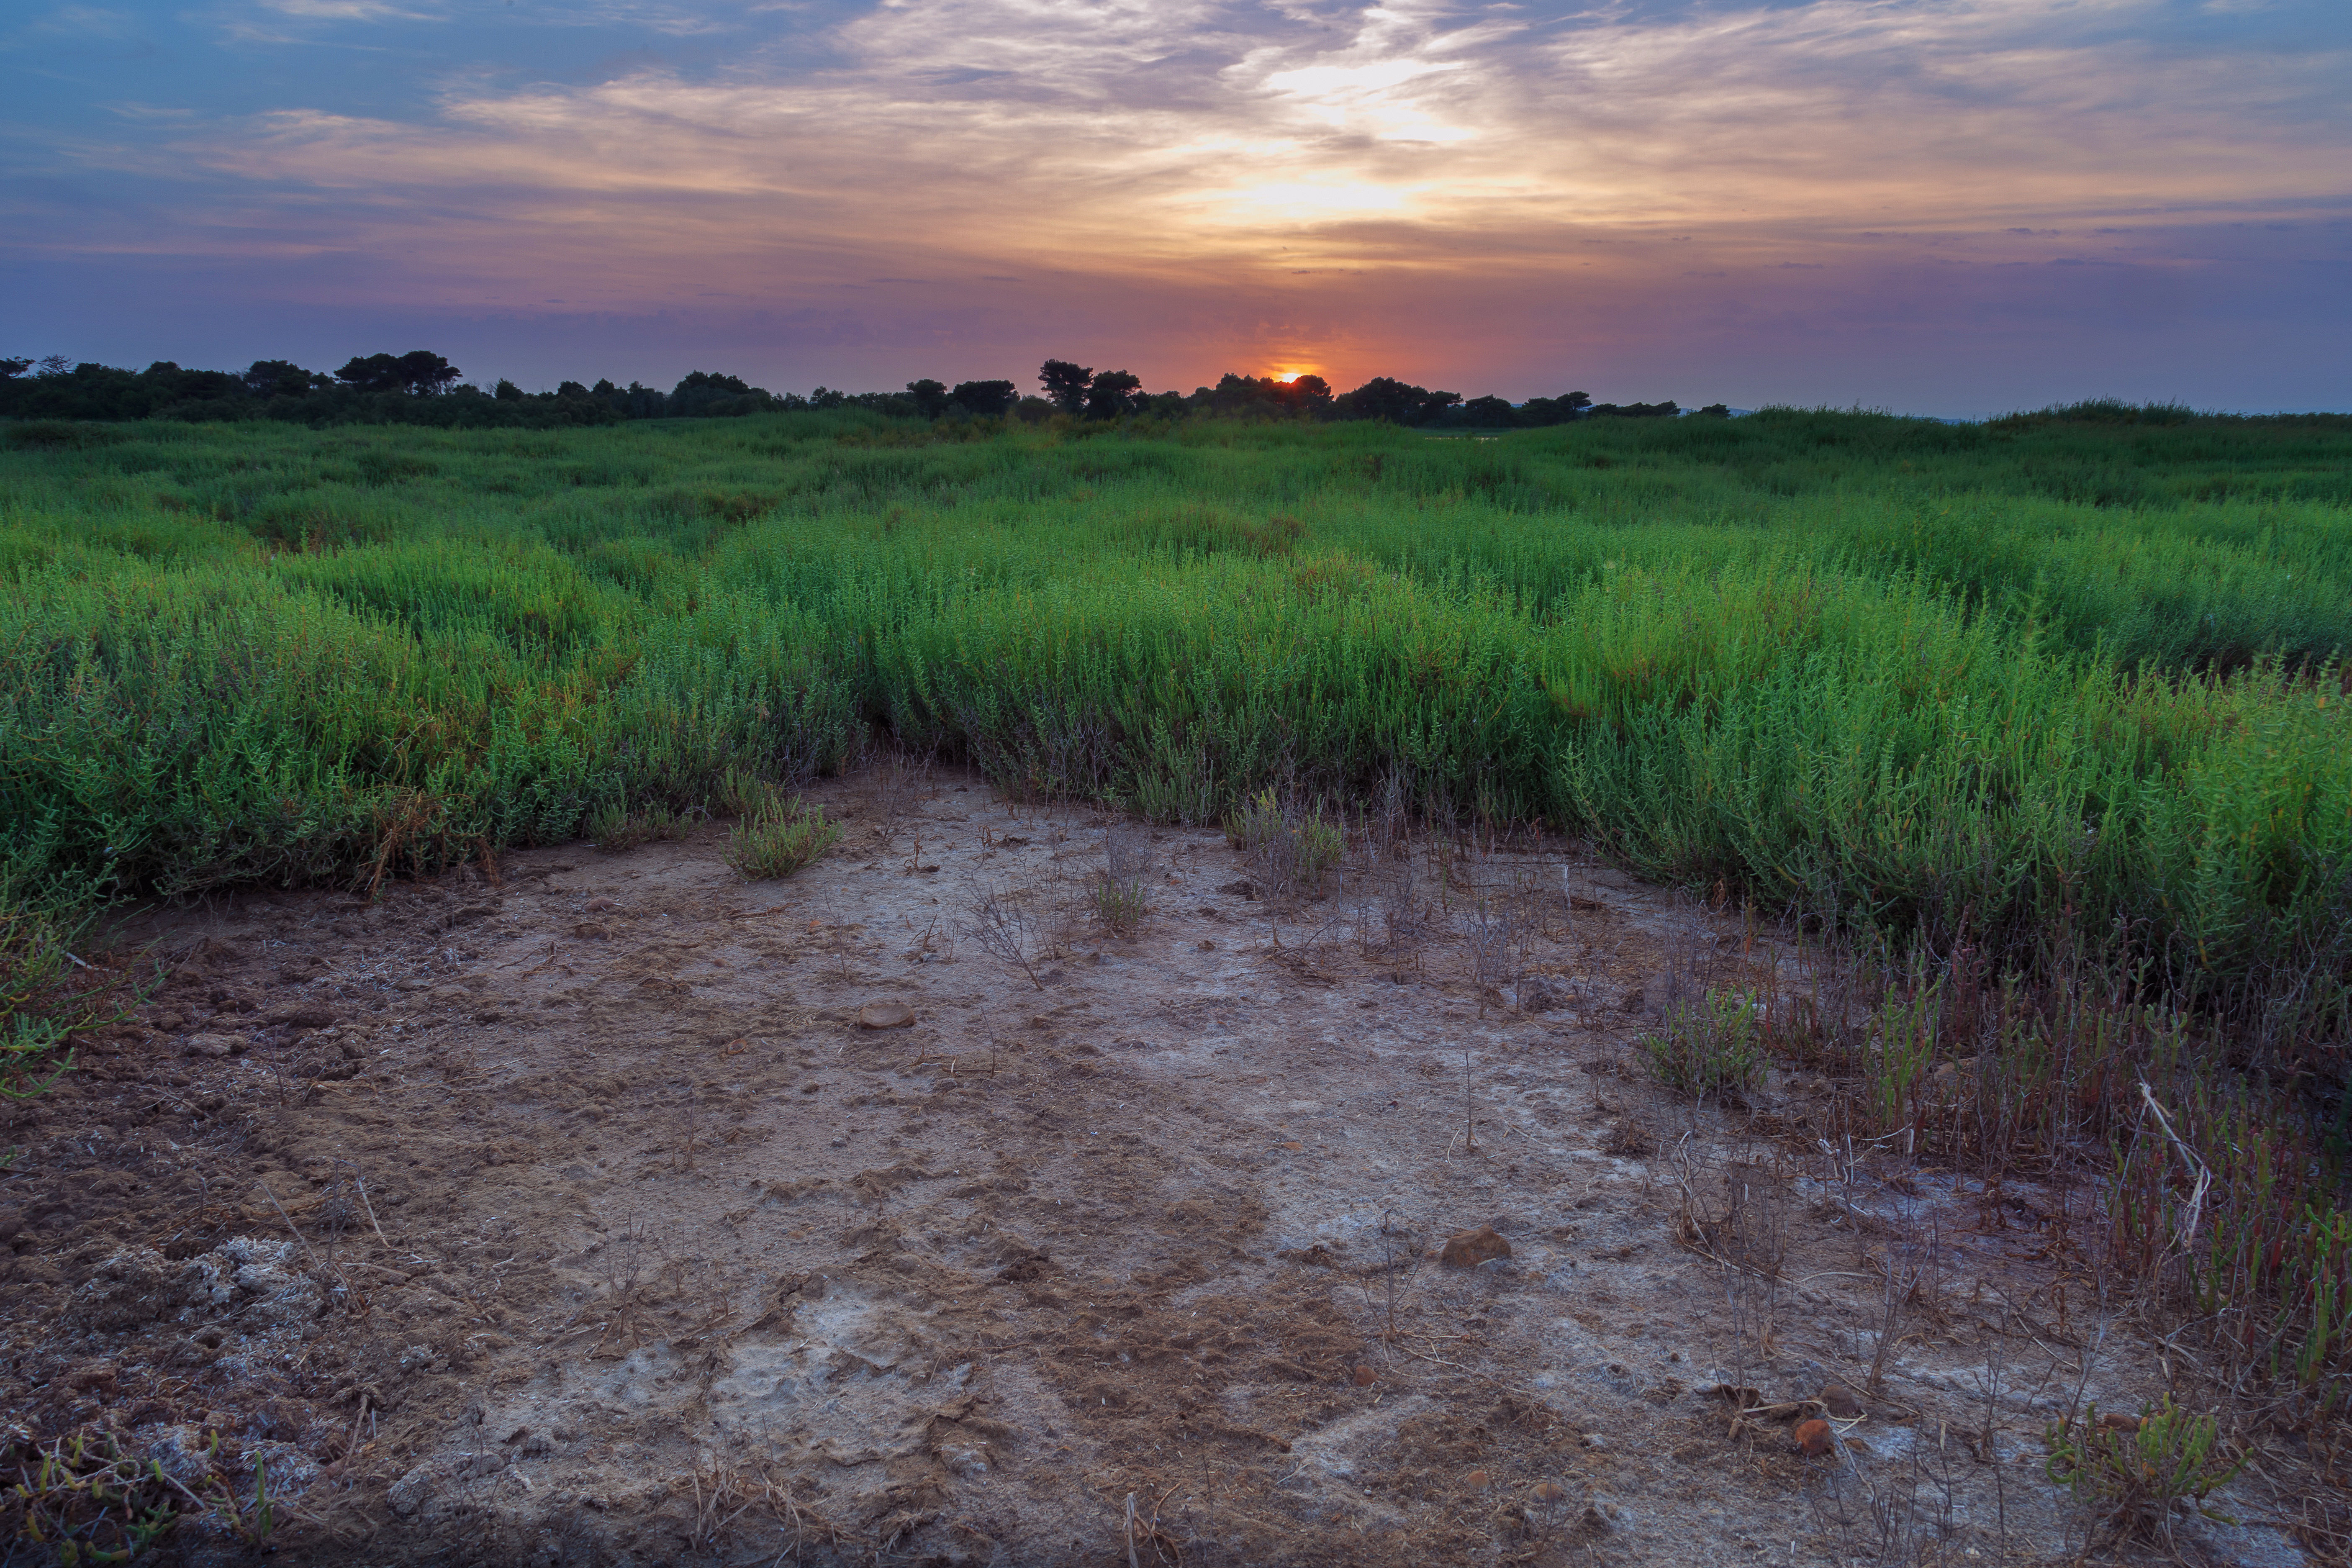
landscape, grass, marsh, sky, sun, sunrise, sunset, field, prairie, soil, agriculture, plain, cool image, ciel, grassland, wetland, bog, couleur, coucherdesoleil, soir, habitat, i, ecosystem, sunsettime, couchant, sel, rural area, salicornes, natural environment, grass family